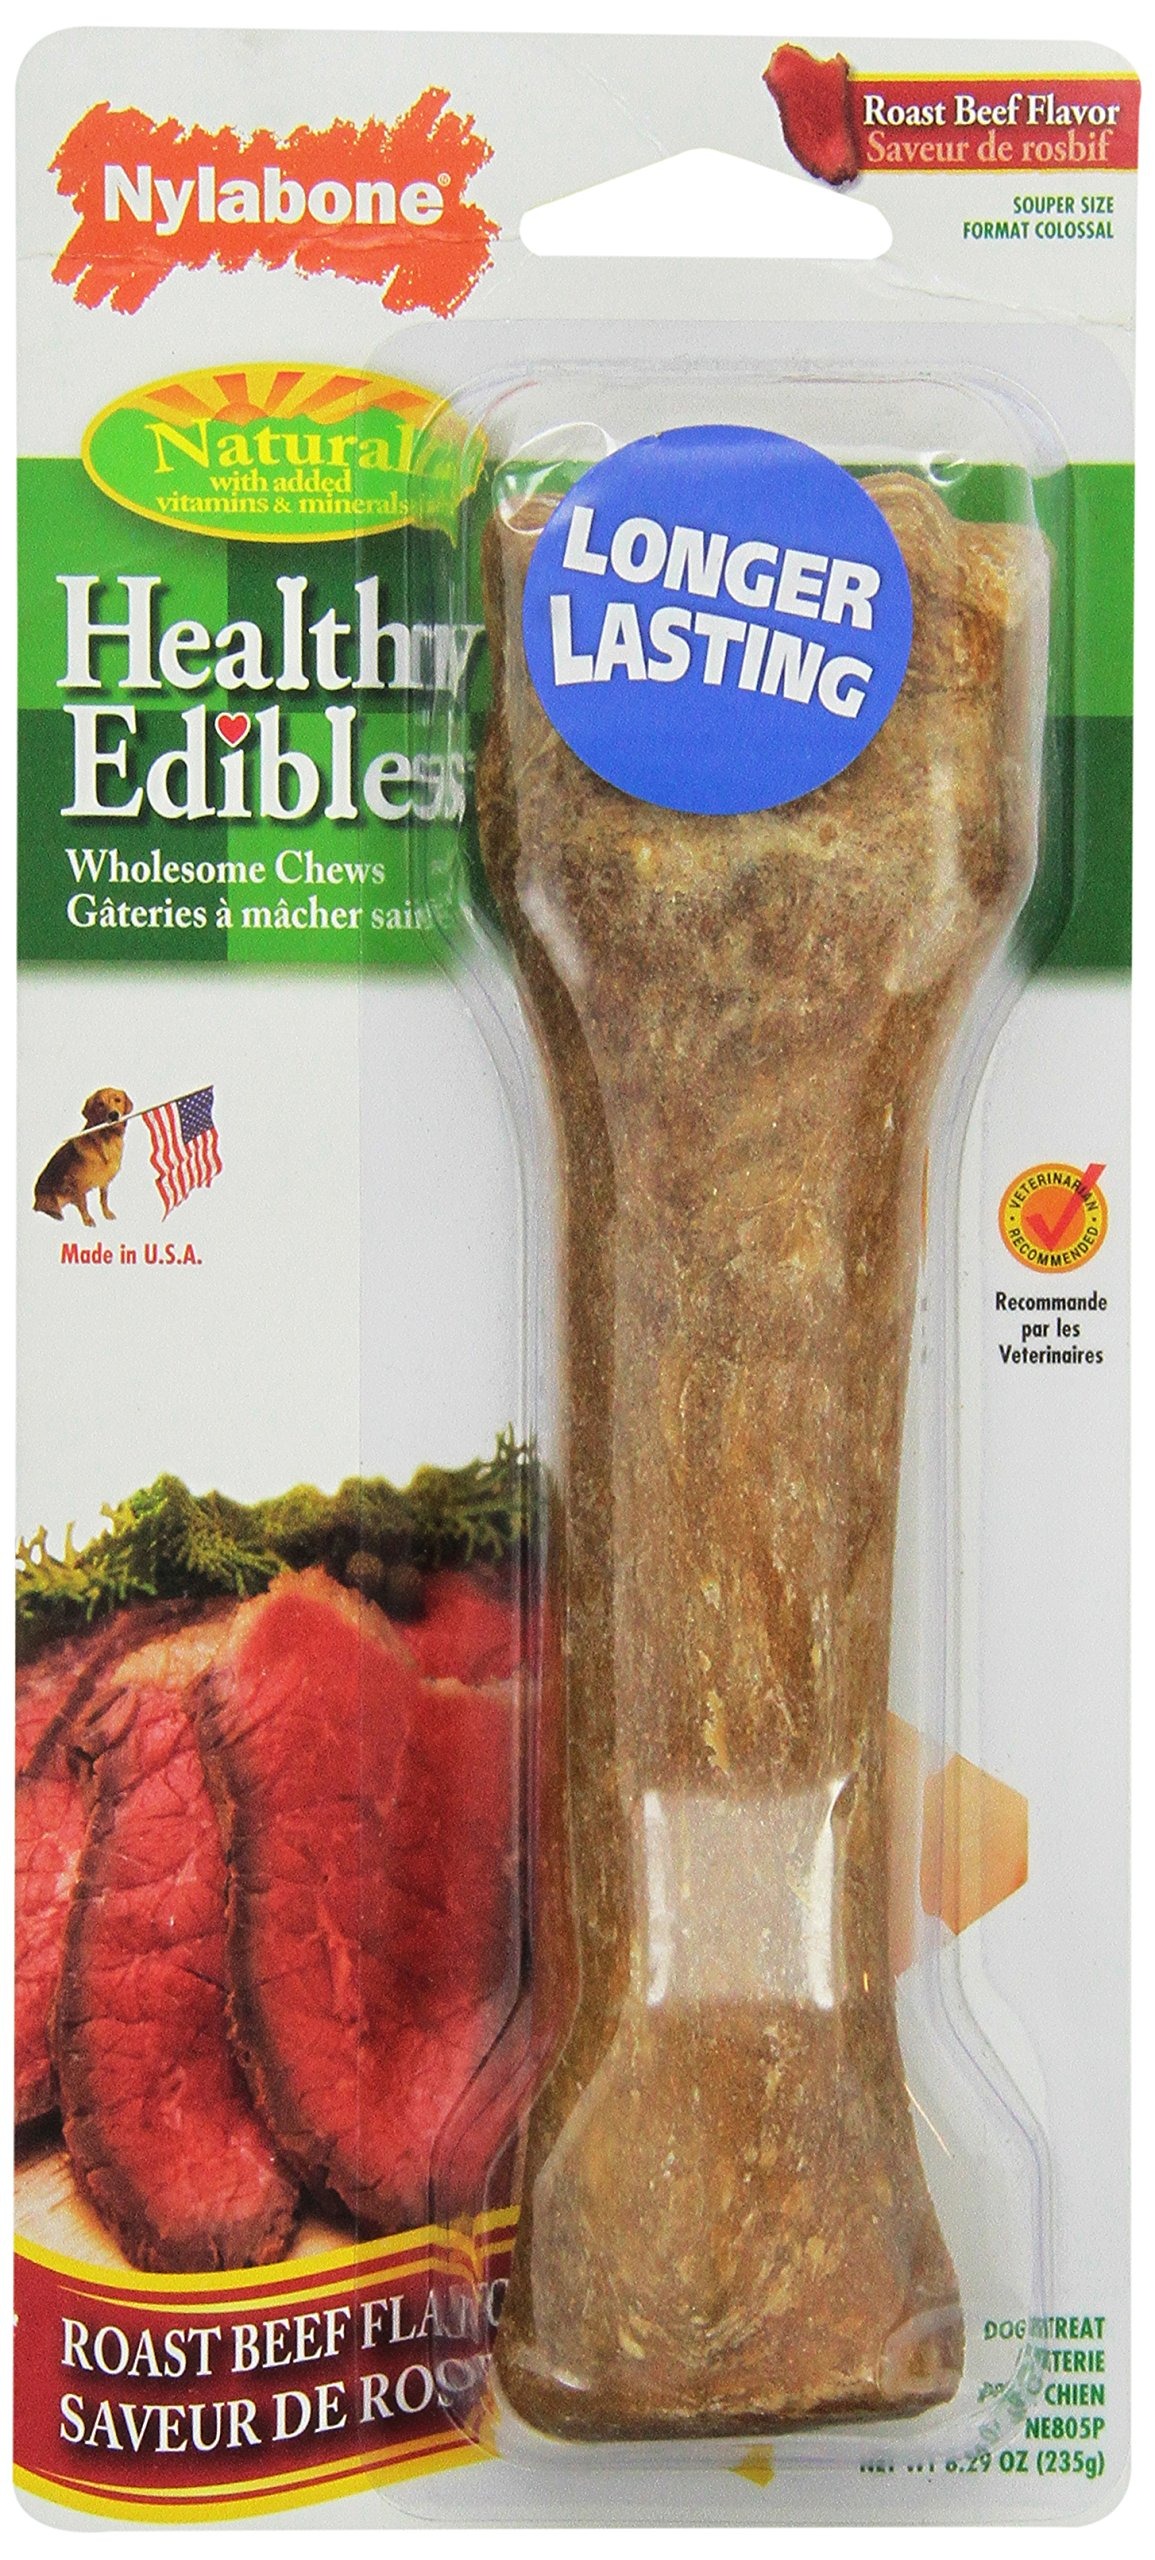
Item Name: Nylabone Healthy Edibles Souper Dog Treat Bone, Roast Beef
Value: 1.0
Unit: Count

Price: 10.95